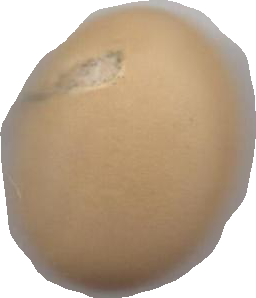
Variety: Dega